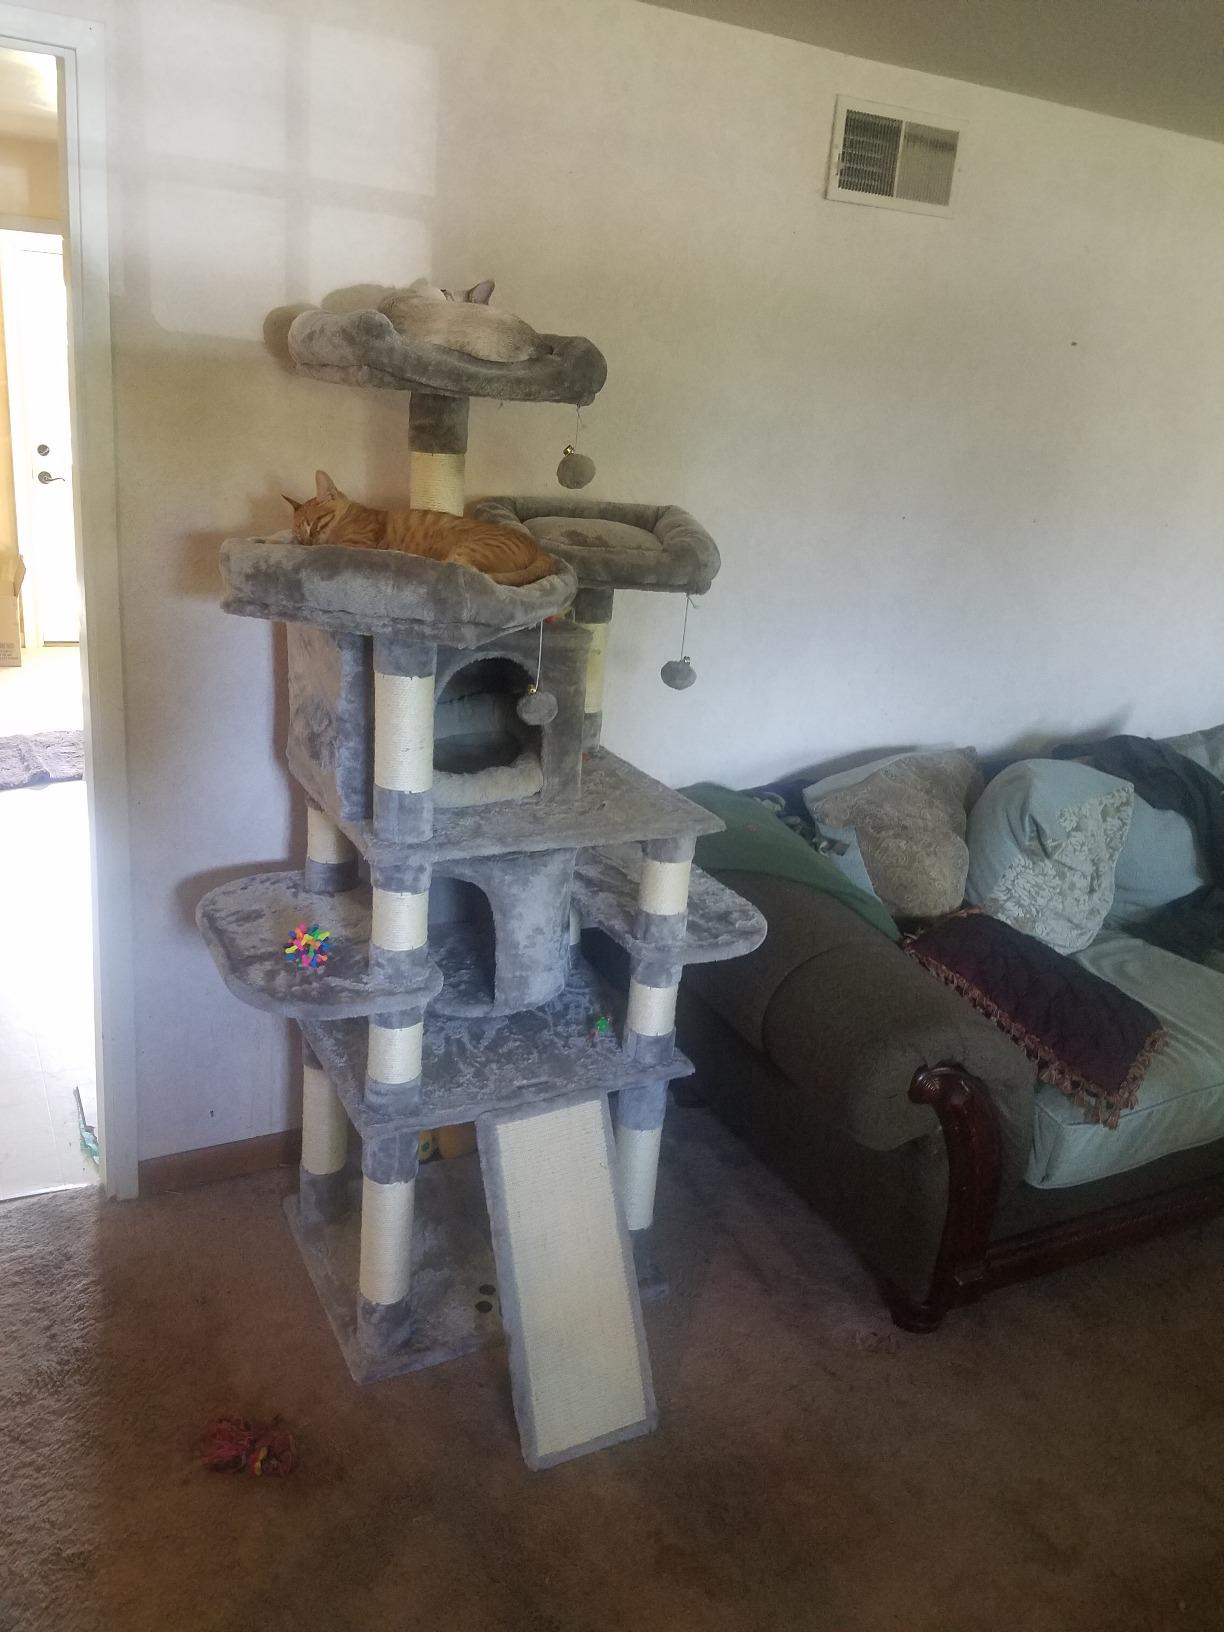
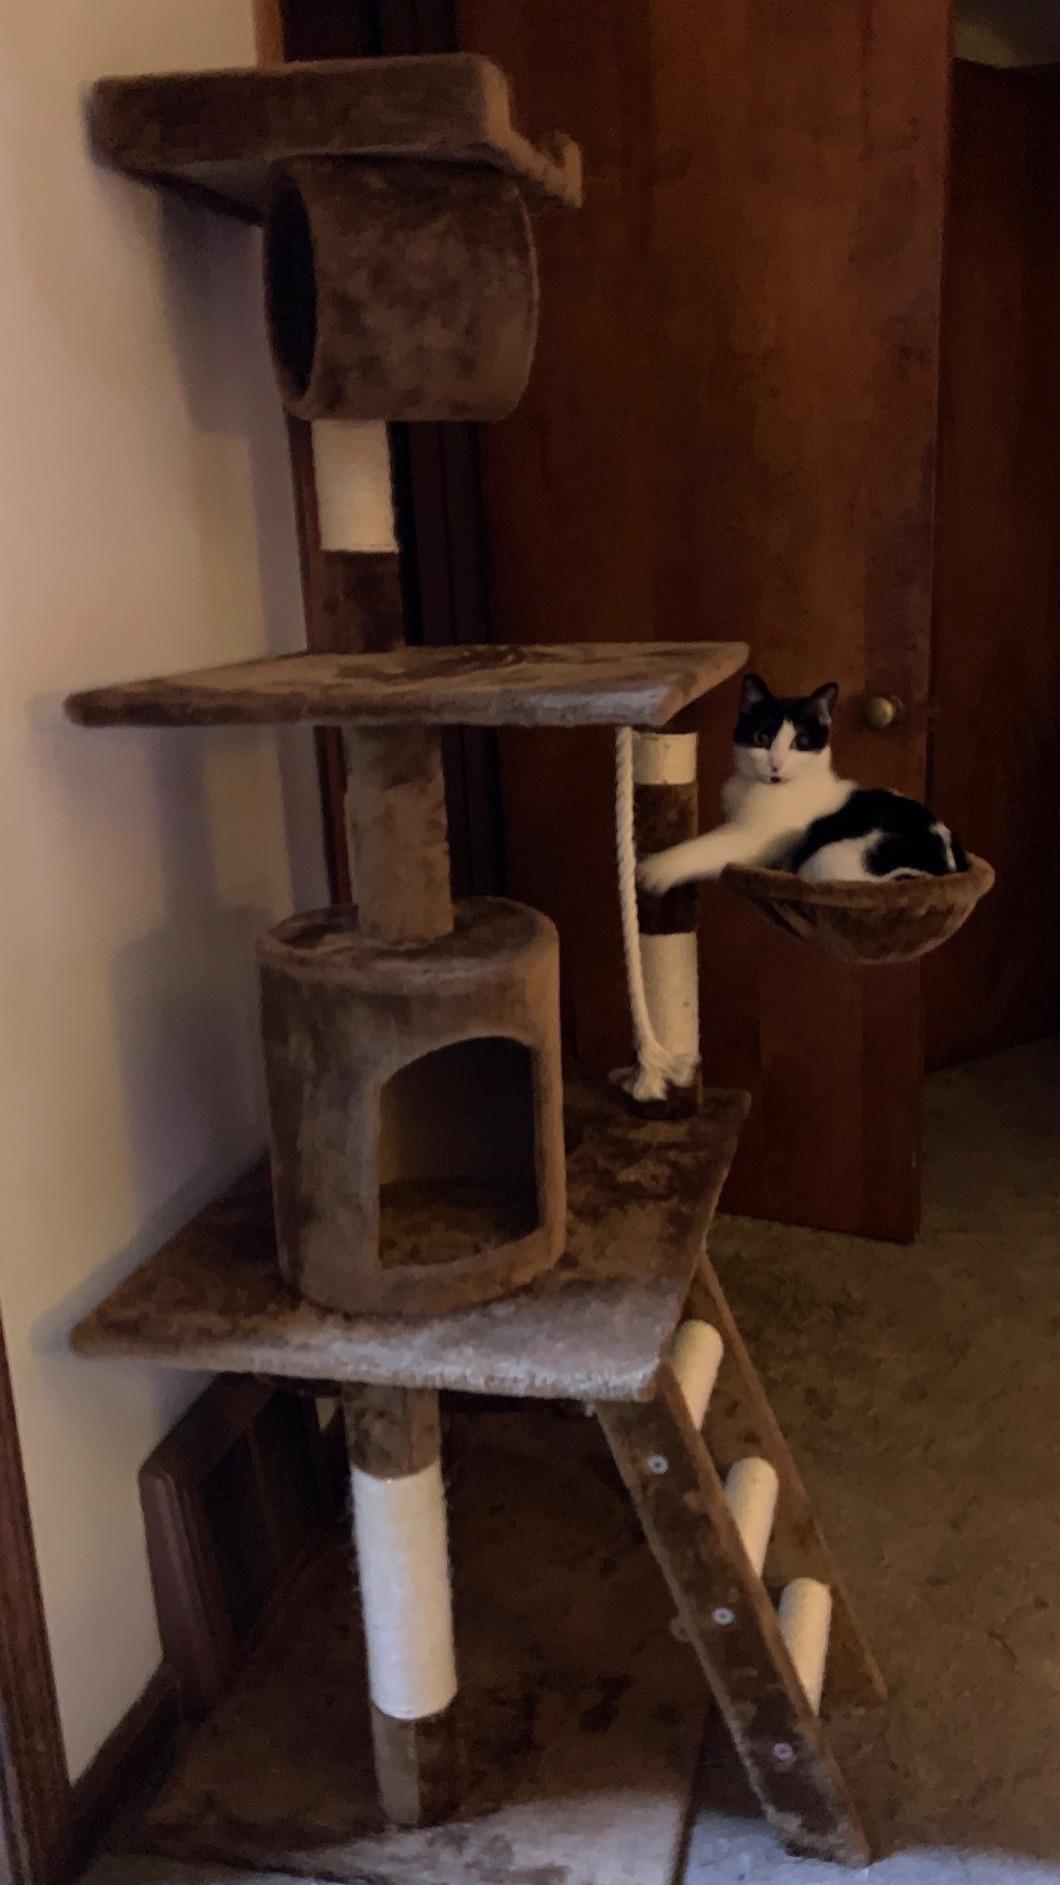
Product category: items_cat tree
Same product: no